Tatacoa Desert

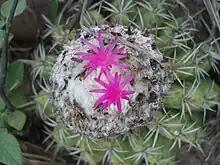
A cactus in the desert

There is relatively little runoff, and animal and plant life is adapted to the conditions of low humidity and high temperatures. The plants in this area are adapted to climatic conditions through the development of horizontal roots of up to 30 meters and vertical roots up to 15 meters deep that facilitate access to water. Wildlife includes turtles, rodents, snakes, spiders, scorpions, eagles, alligators and wildcats, and cacti reaching between four and five meters high.